Harpoceratinae

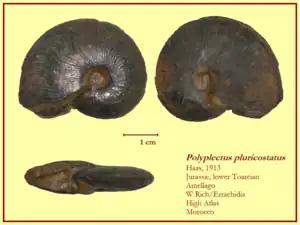
Polyplectus pluricostatus

Fossils of this subfamily have been found in the layers of upper Pliensbachian - lower Bajocian age. Distribution for subfamily is worldwide. All genera have been found in northern hemisphere, but only fossils of "Harpoceras", "Osperleioceras" and "Polyplectus" comes also from southern hemisphere.